History of Western Australia

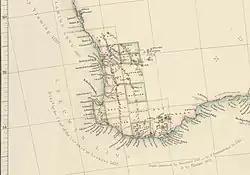
The settled counties of the Colony of Western Australia,

Much of the land around the Swan River Colony was unsuitable for agriculture and it was inevitable that the colony would have to expand beyond the Swan River area after the most fertile locations were quickly settled.